Al Stewart (basketball)

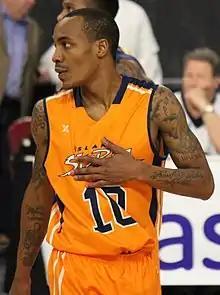
Stewart in 2017

Al Stewart (born September 5, 1983) is an American professional basketball player for the Moncton Magic of the National Basketball League of Canada (NBL).